Begoulaki

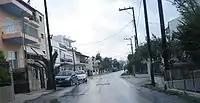
A street

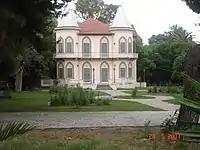
Villa Kolla

Begoulaki (Greek: Μπεγουλάκι) is the popular name of a neighbourhood in the city of Patras. The name is originally derived from Bey Ulak, a Turkish landlord who lived in the area during the Ottoman period. Today, the official name is Myloi (Μύλοι) even though other people kept the toponym Begoulaki. The current neighborhood was named "Myloi" before the Ottoman era, but the Byzantine chronographer G. Frantzis referred to it as "Mylous". The area was made into a military base by Constantine XI Paleologus during his siege of Patras as the despot of Mystras. It was also the place where Constantine married his first wife.